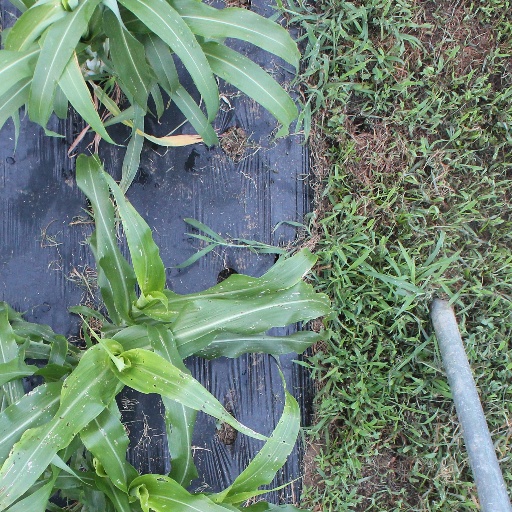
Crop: sorghum